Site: brandenburg
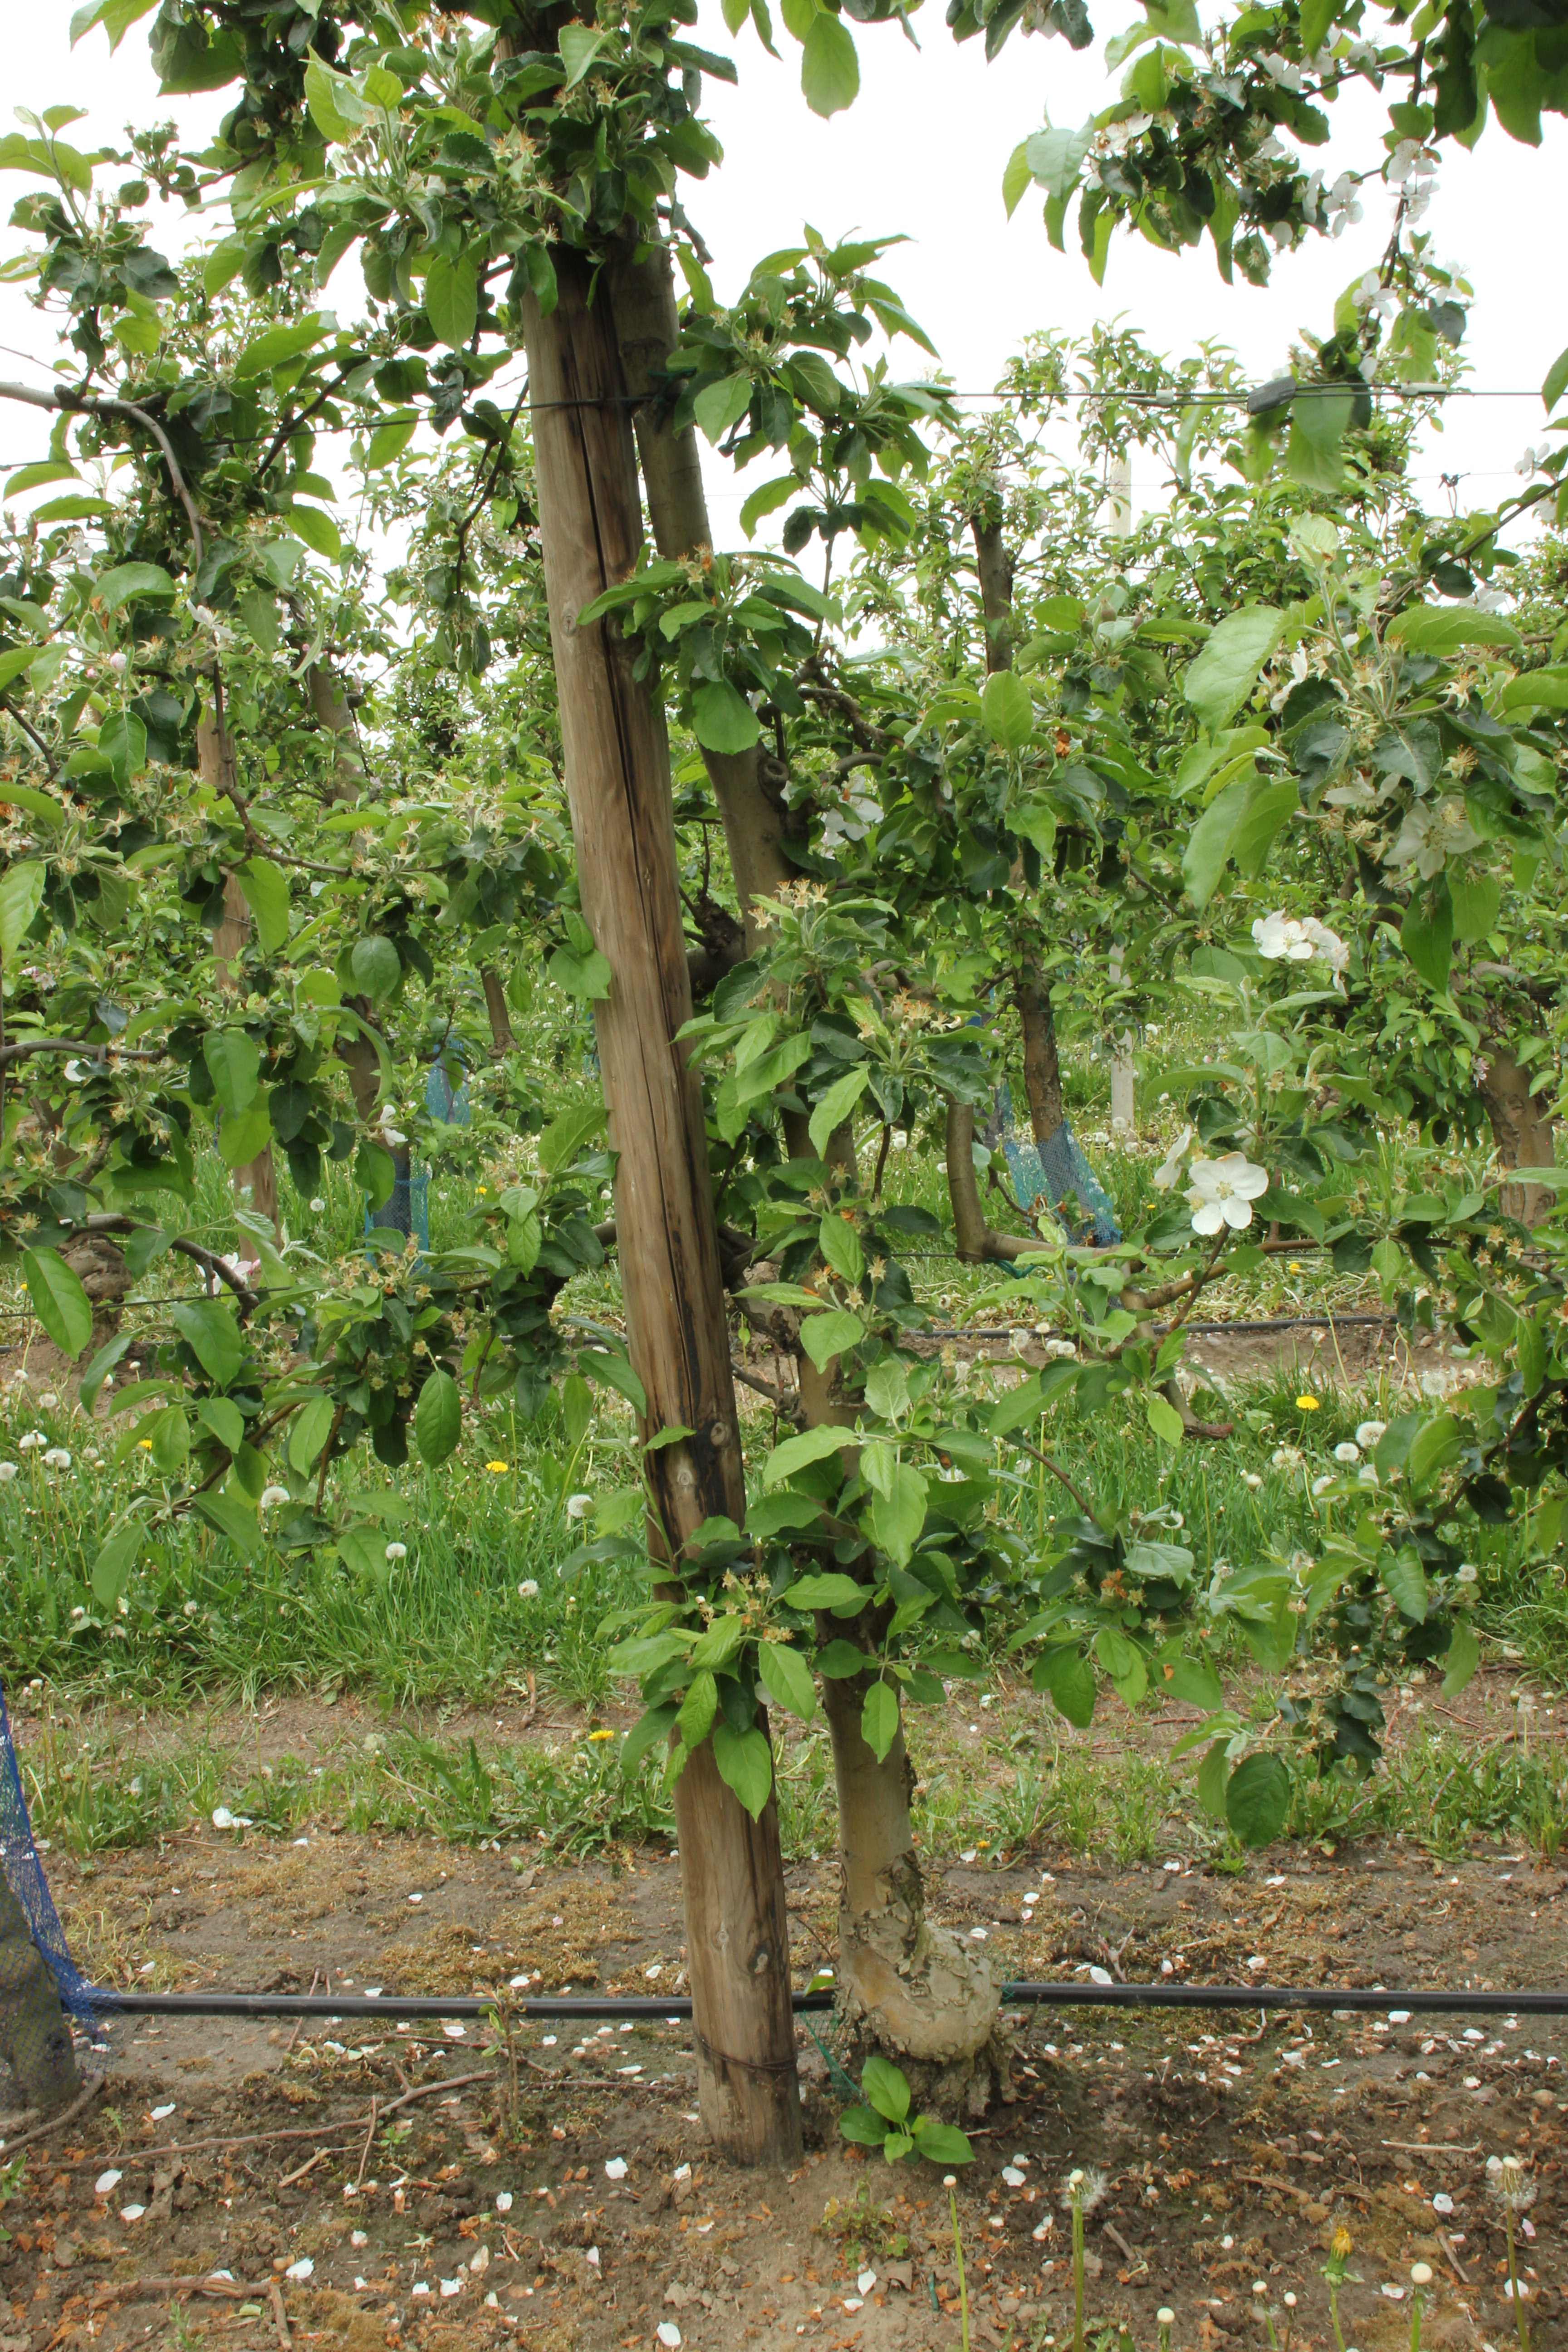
Growth stage (BBCH 67): Flowering